Santos Futebol Clube (PB)

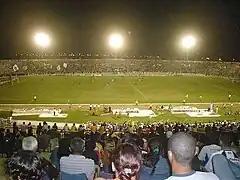
Estádio José Américo de Almeida Filho

Santos Futebol Clube, commonly known as Santos da Paraíba, is a Brazilian football club based in João Pessoa, Paraíba state. Its colors are the same as those of its famous homonym (black and white).